Dmitri Hvorostovsky

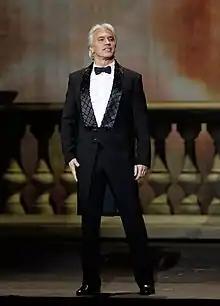
Dmitry Hvorostovsky singing an aria from "The Queen of Spades" during the reopening gala of the Bolshoi Theatre, 28 October 2011

Dmitri Aleksandrovich Hvorostovsky (16 October 1962 – 22 November 2017) was a Russian operatic baritone.